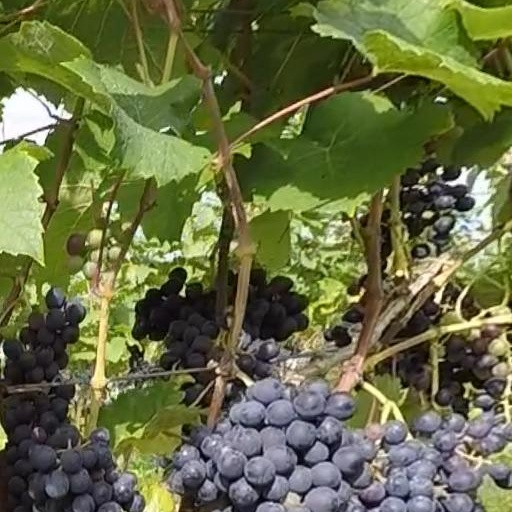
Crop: grape